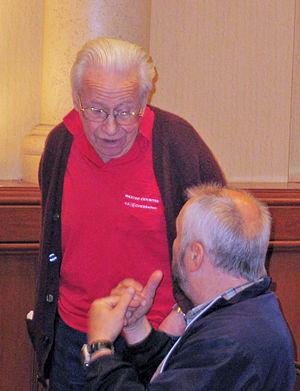
Arthur Bernard Bisguier est un joueur d'échecs américain.